Charles Warton

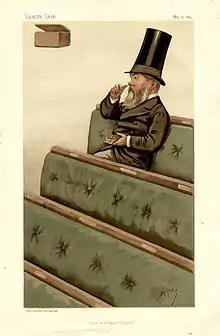

In 1880, Warton was elected to the House of Commons as Member for Bridport. He held the seat until 1885, during which time he gained a reputation for insisting on the enforcement of procedural rules, thereby hindering the passage of otherwise unopposed bills.